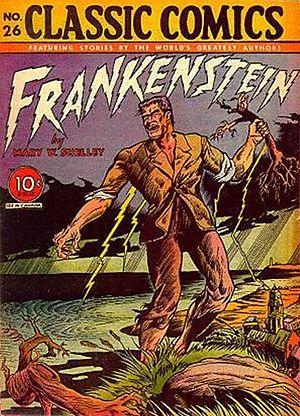
Le roman de Mary Shelley Frankenstein ou le Prométhée moderne, paru en 1818, a très tôt connu le succès. Ceci a amené des artistes et auteurs de toutes domaines à adapter le roman avec plus ou moins de fidélité ou à s'inspirer des personnages de Victor Frankenstein et du monstre qu'il a créé. De très nombreuses pièces de théâtre mais aussi de nombreux films, des bandes dessinées, des dessins animés, des jeux vidéo et des romans attestent de la perpétuation du mythe de Frankenstein dans l'imaginaire collectif.